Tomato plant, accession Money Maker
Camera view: bottom (45 deg); turntable rotation: 90 degrees
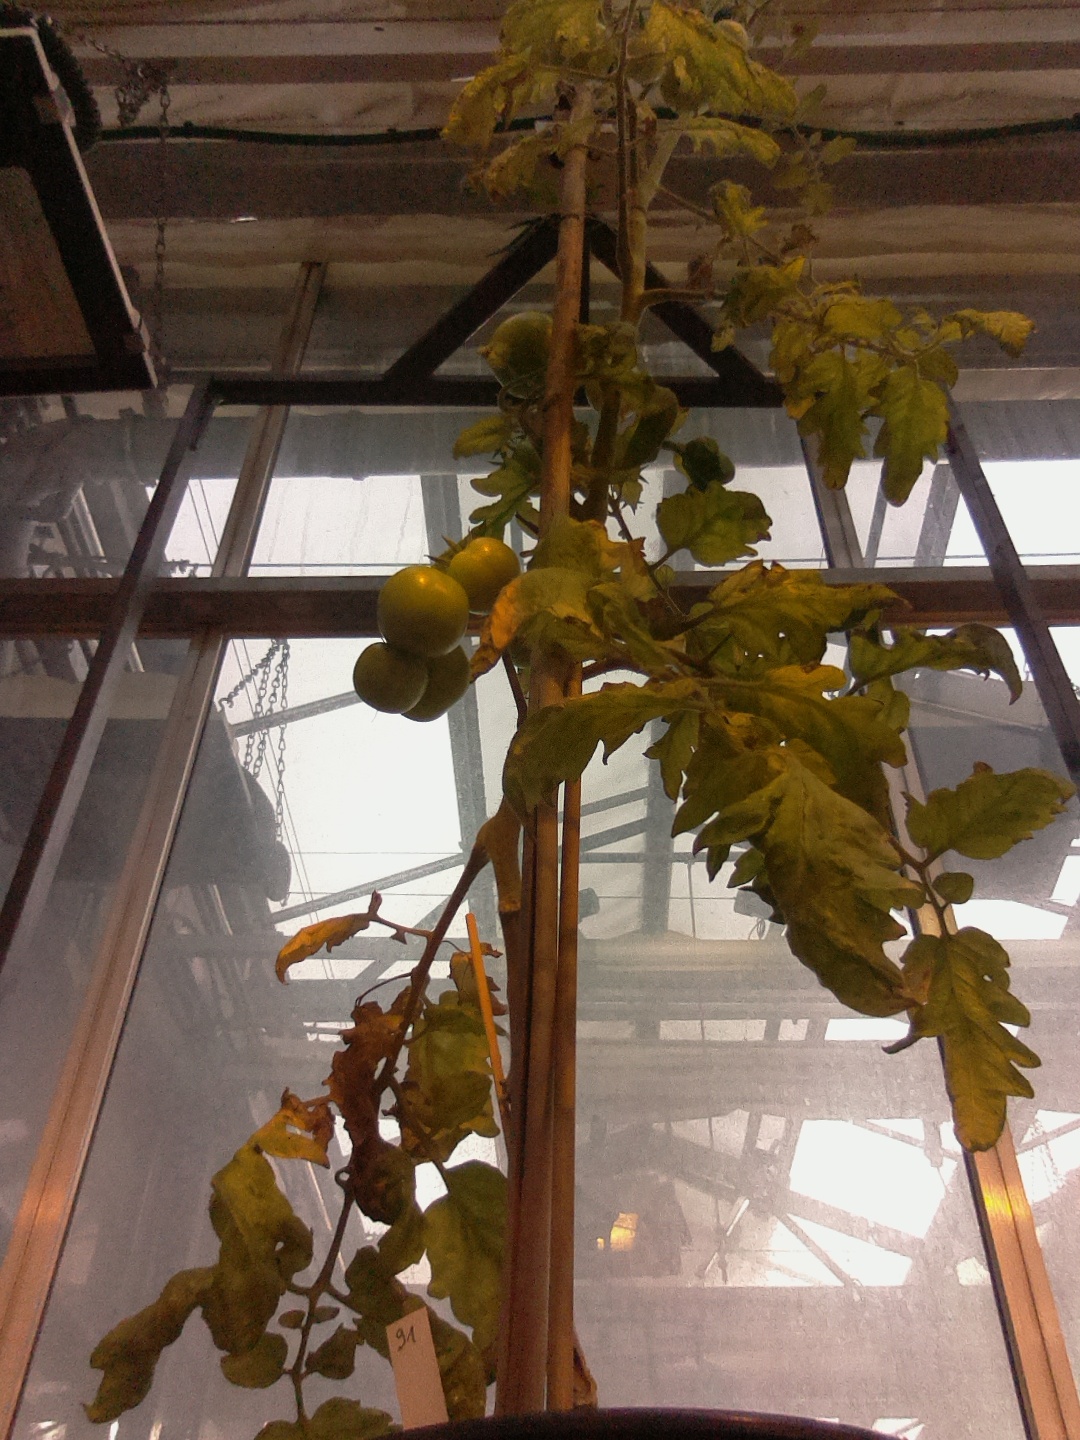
BBCH growth stage 76: 60%-70% of final fruit size